Wendy Padbury

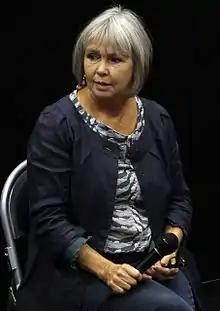
Padbury in 2015

Wendy Padbury (born 7 December 1947) is a British actress and former talent agent. She has appeared in television series since 1966, including as Zoe Heriot, a companion to Patrick Troughton's Doctor in "Doctor Who", from 1968 to 1969.